Andrew Kelsey

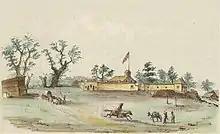
Sutter's Fort, the first non-indigenous community in the California Central Valley.

In 1844, along with his brothers Ben and Sam and his father David, Andrew Kelsey was part of a party leading emigrants from Oregon on the Siskiyou Trail to Sutter's Fort. Among the party were Joseph Willard Buzzell, who had married Margaret, one of Ben's daughters (and with whom he would eventually raise two daughters at the Fort), as well as William and William Fowler Jr. (who had married Rebecca, one of Andrew's sister). Buzzell, who was close to John Sutter, is credited for convincing the Kelseys to return to California.